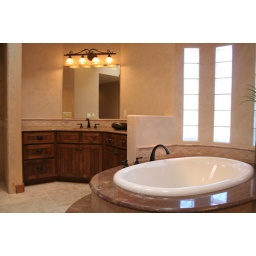
A Stearns Custom Homes sink and bathtub in Las Cruces, New Mexico.